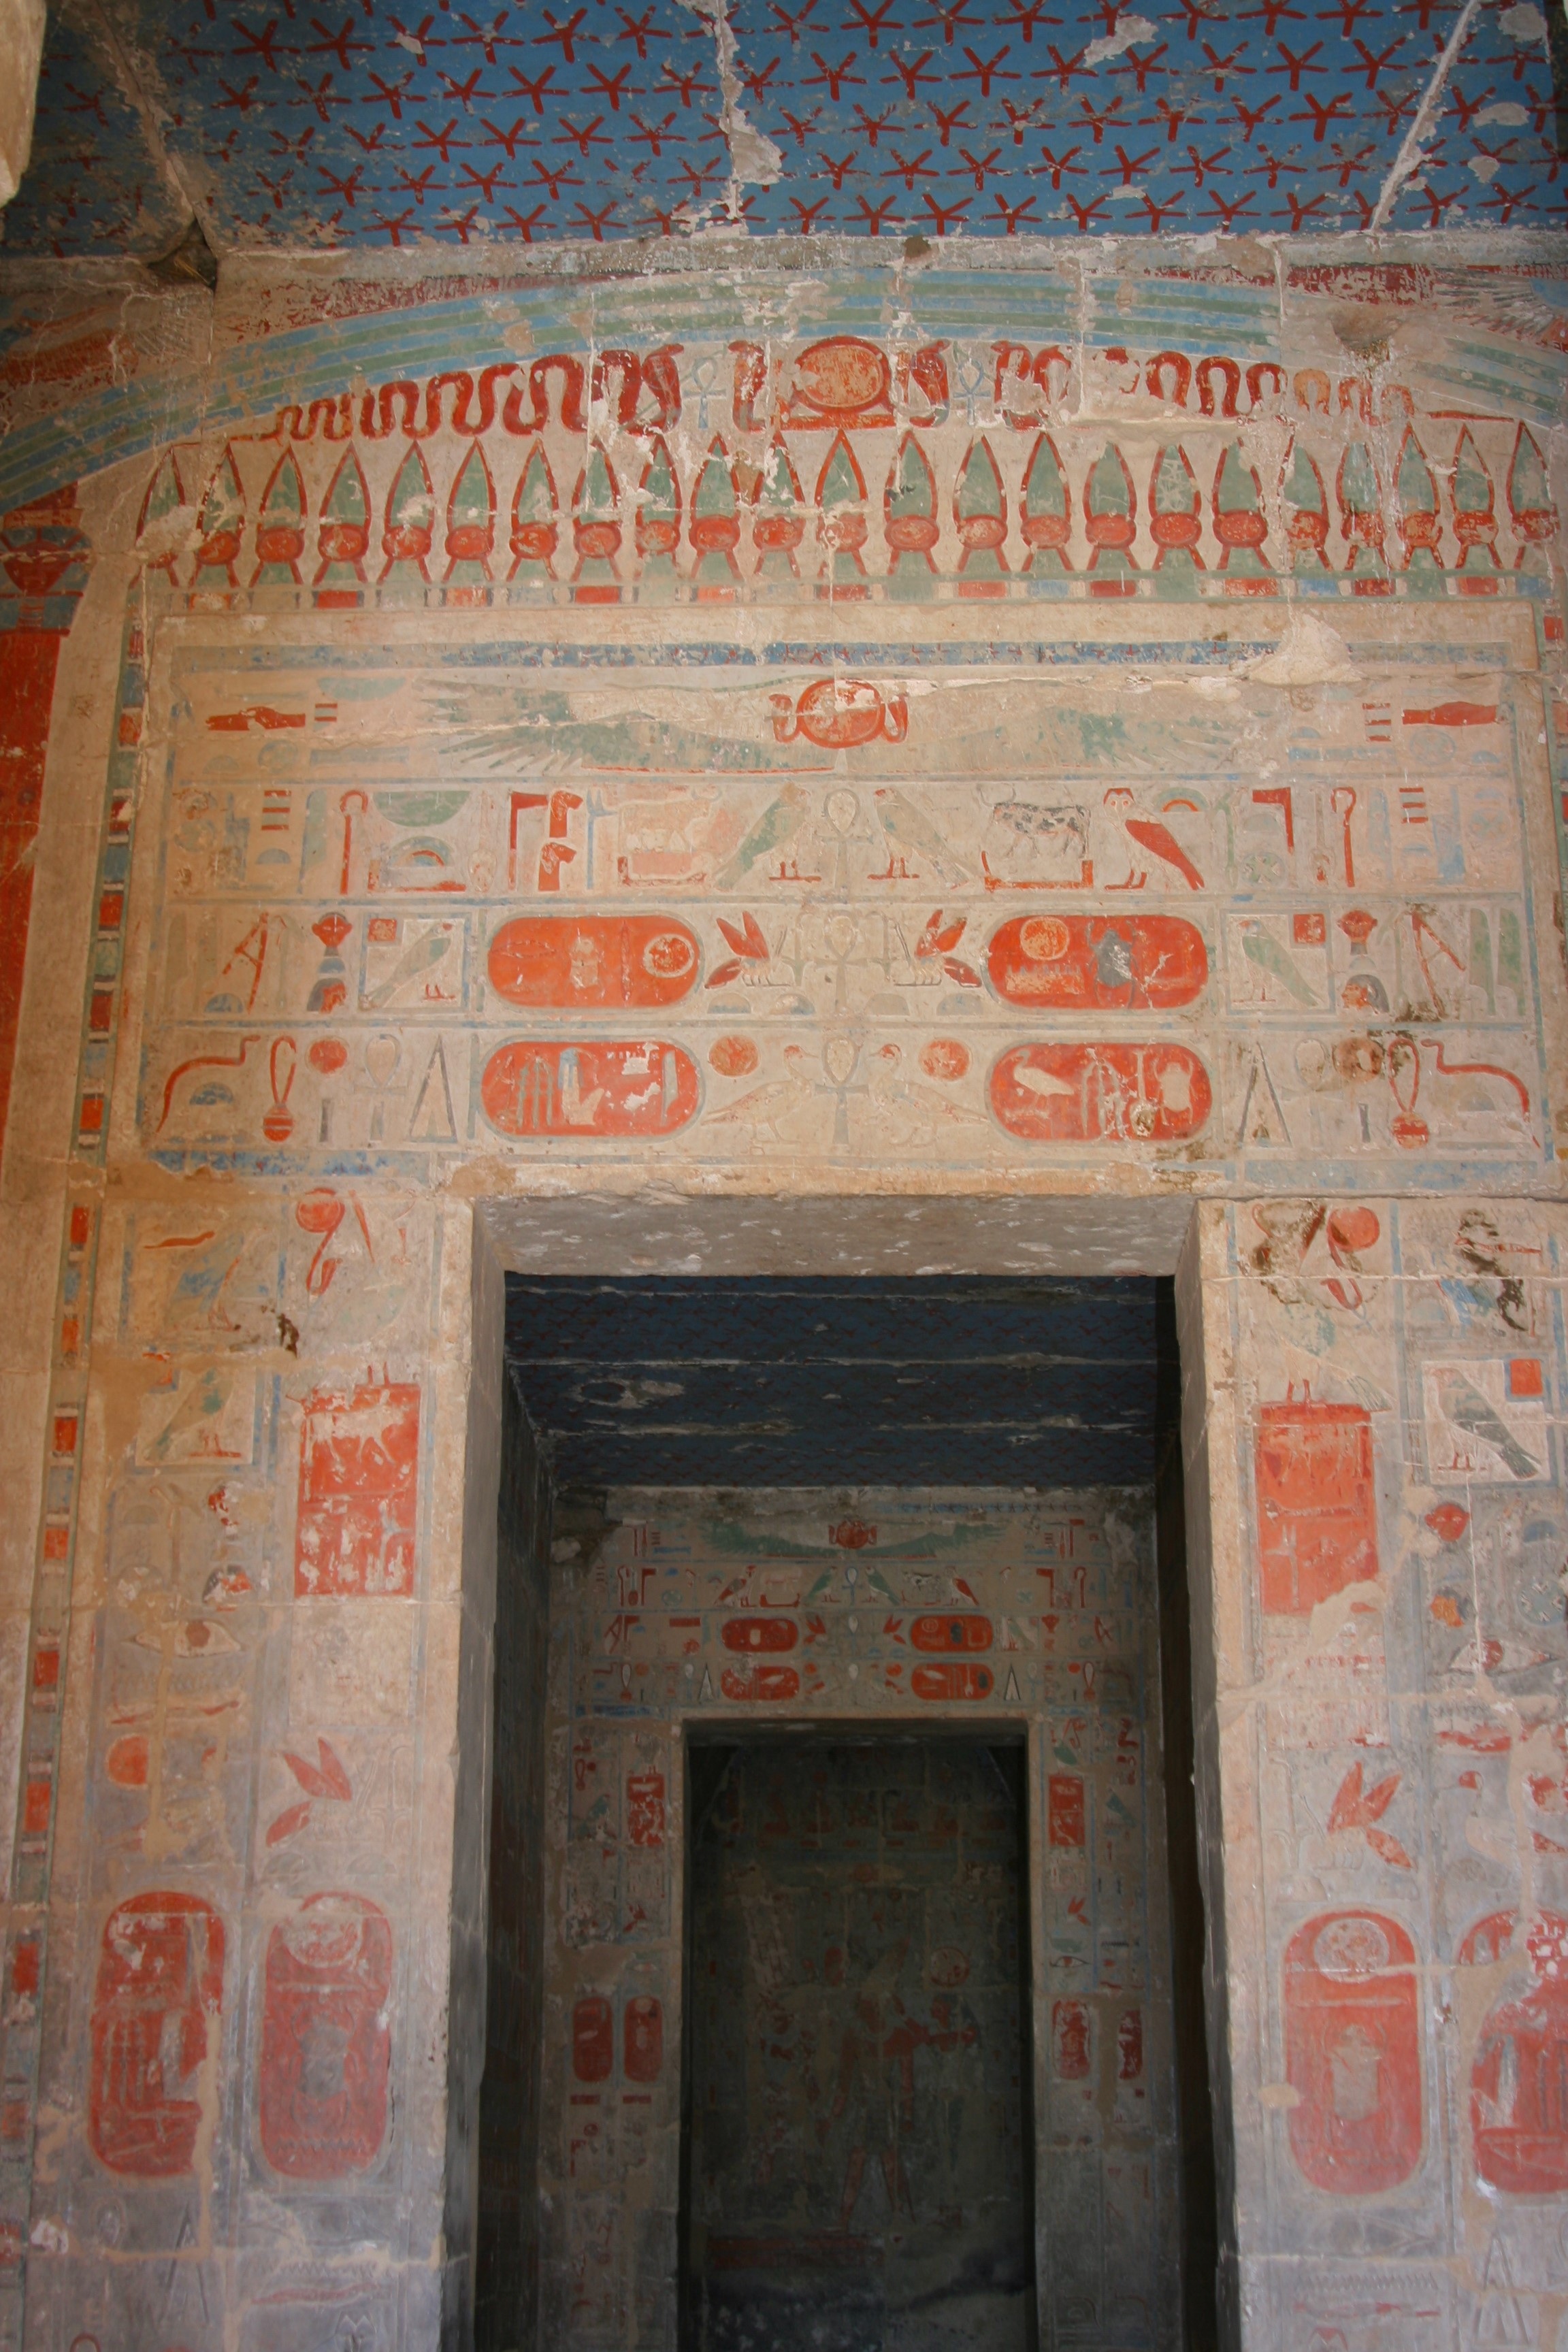
building, monument, column, red, ancient, place of worship, egypt, sculpture, art, archaeology, temple, queen, shrine, historical, luxor, hatshepsut, hieroglyph, ancient history